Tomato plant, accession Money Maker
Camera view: tilt-top (135 deg); turntable rotation: 150 degrees
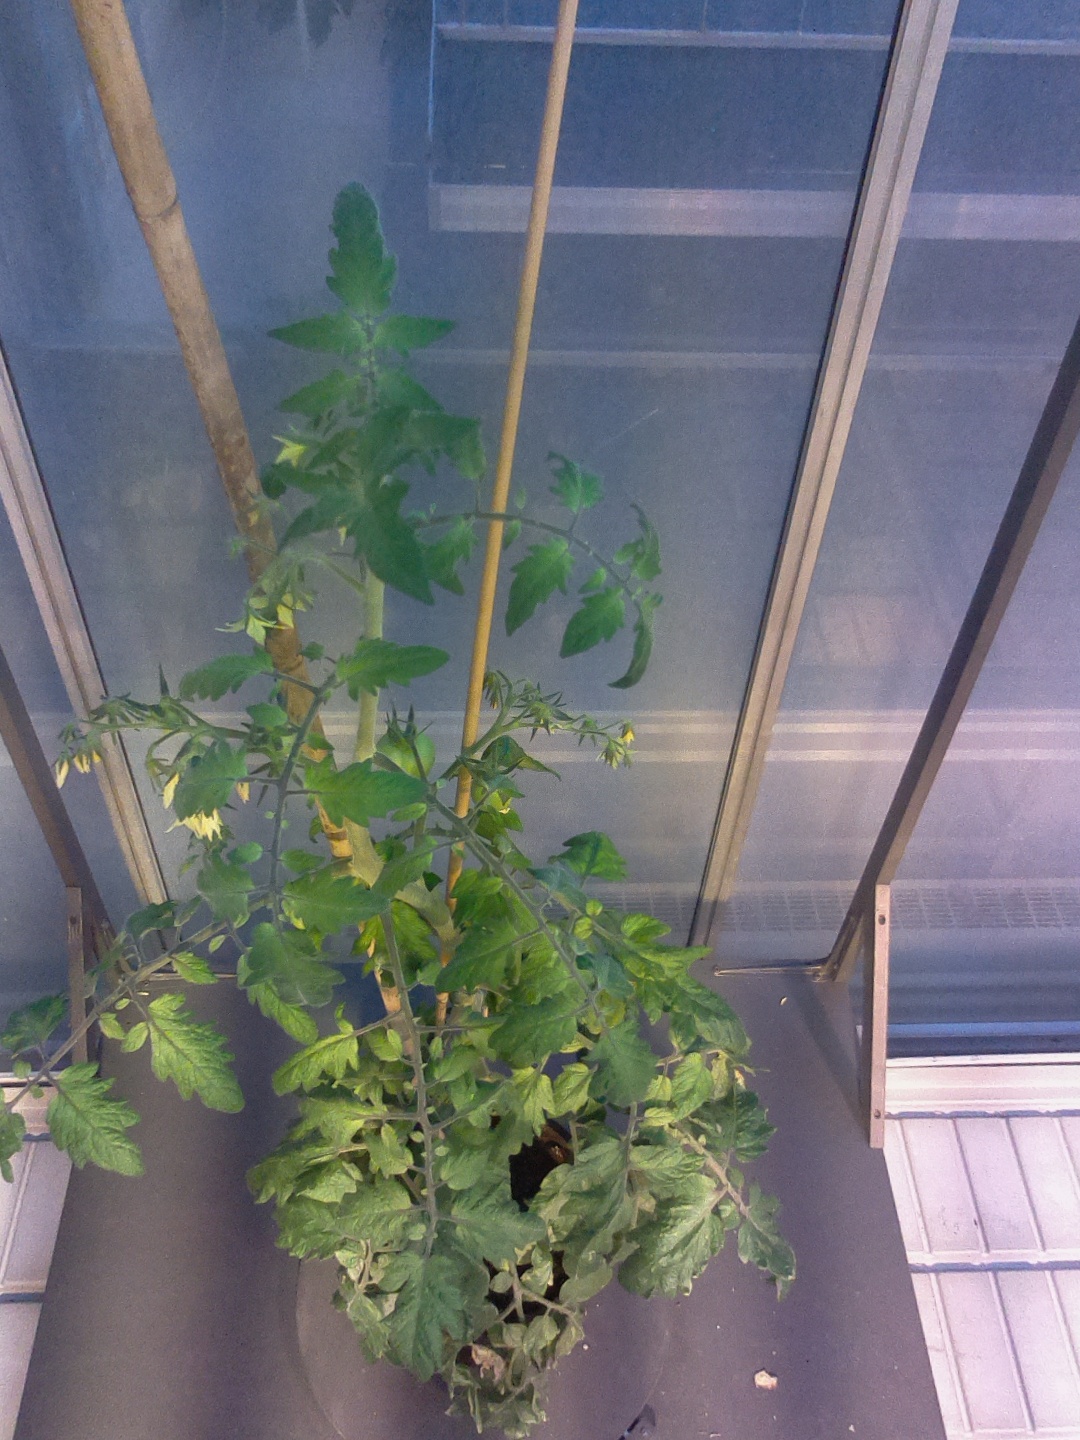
BBCH growth stage 72: 20%-30% of final fruit size